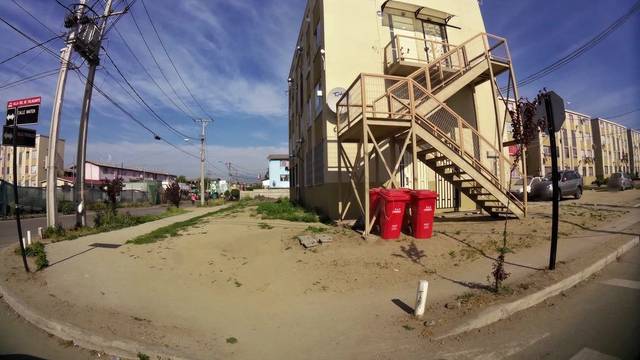
Region: Chile
Coordinates: -33.678, -70.944